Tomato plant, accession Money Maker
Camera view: bottom (45 deg); turntable rotation: 180 degrees
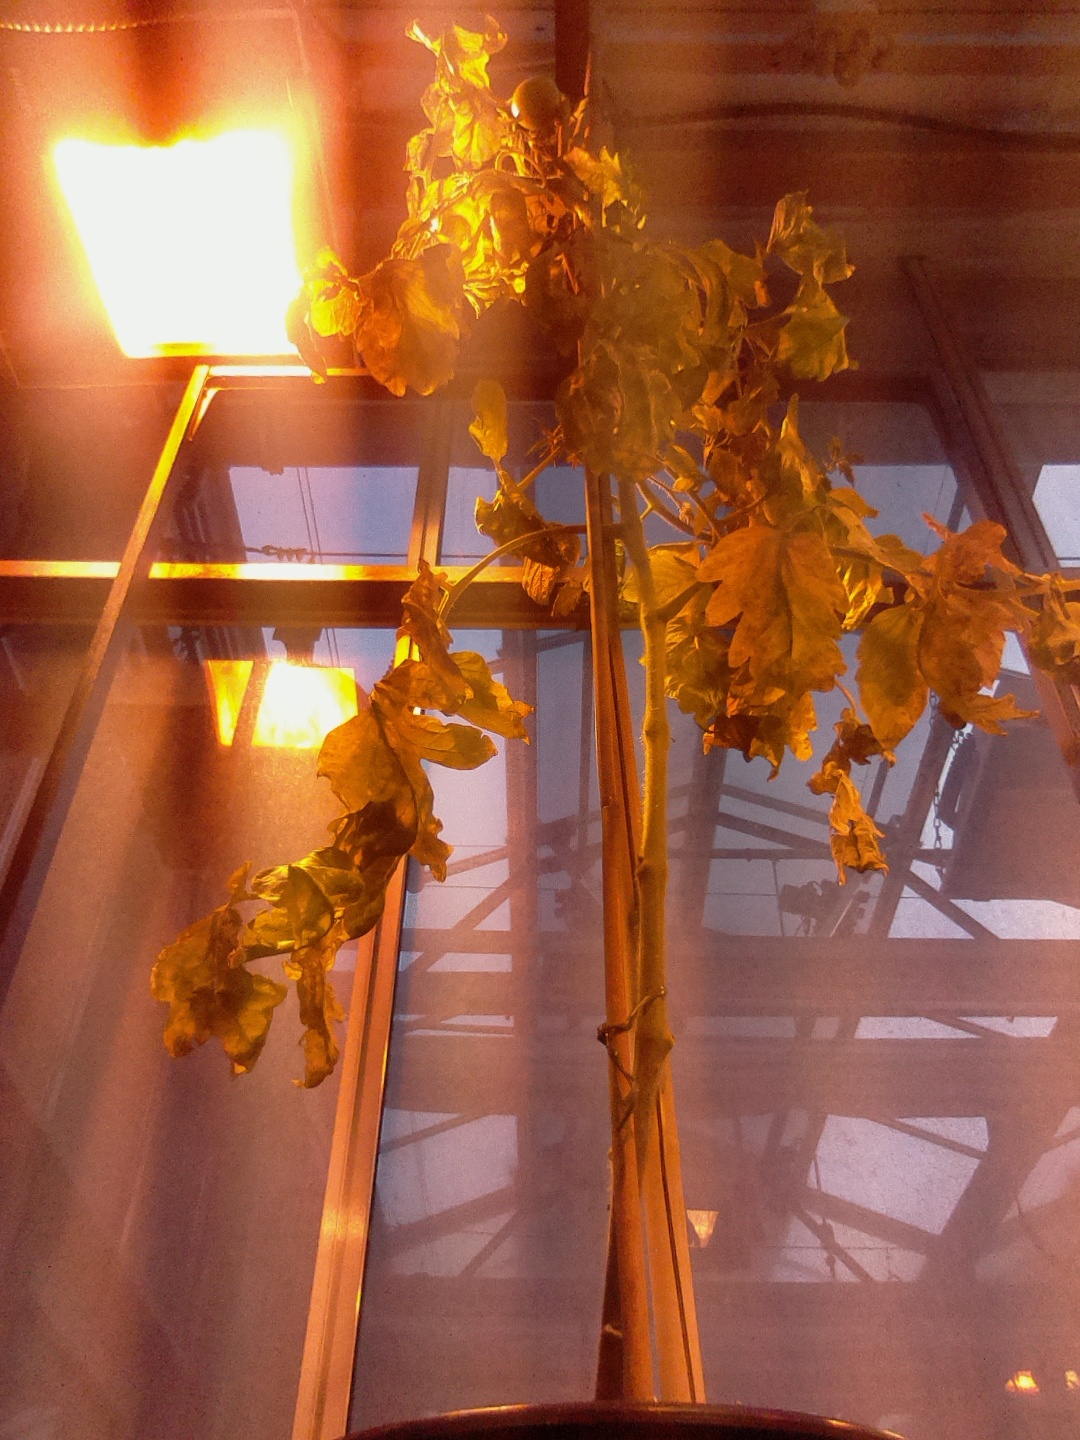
BBCH growth stage 79: 90% -100% of final fruit size